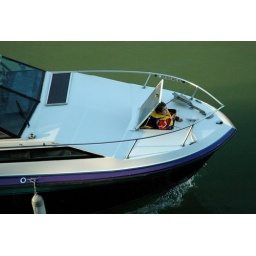
The boat was heading out, and the spectators were greeted by the little boy perching on the fore.